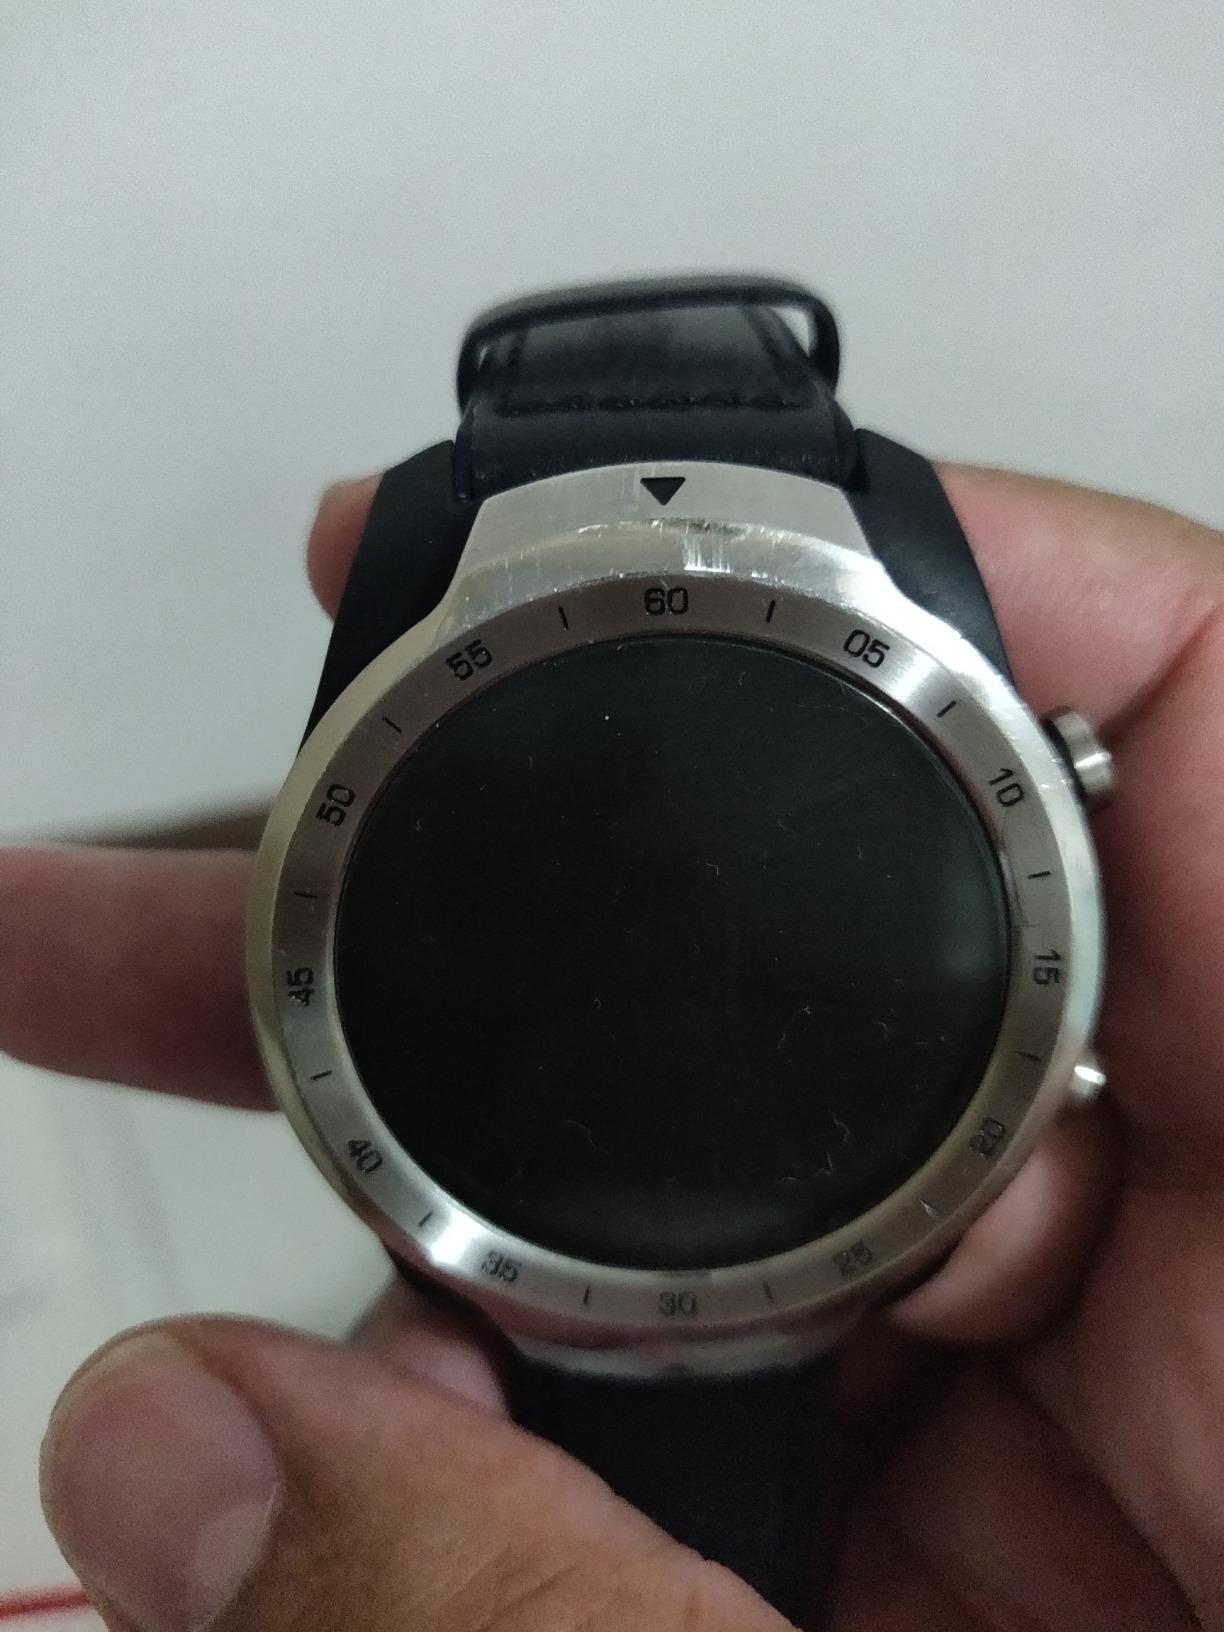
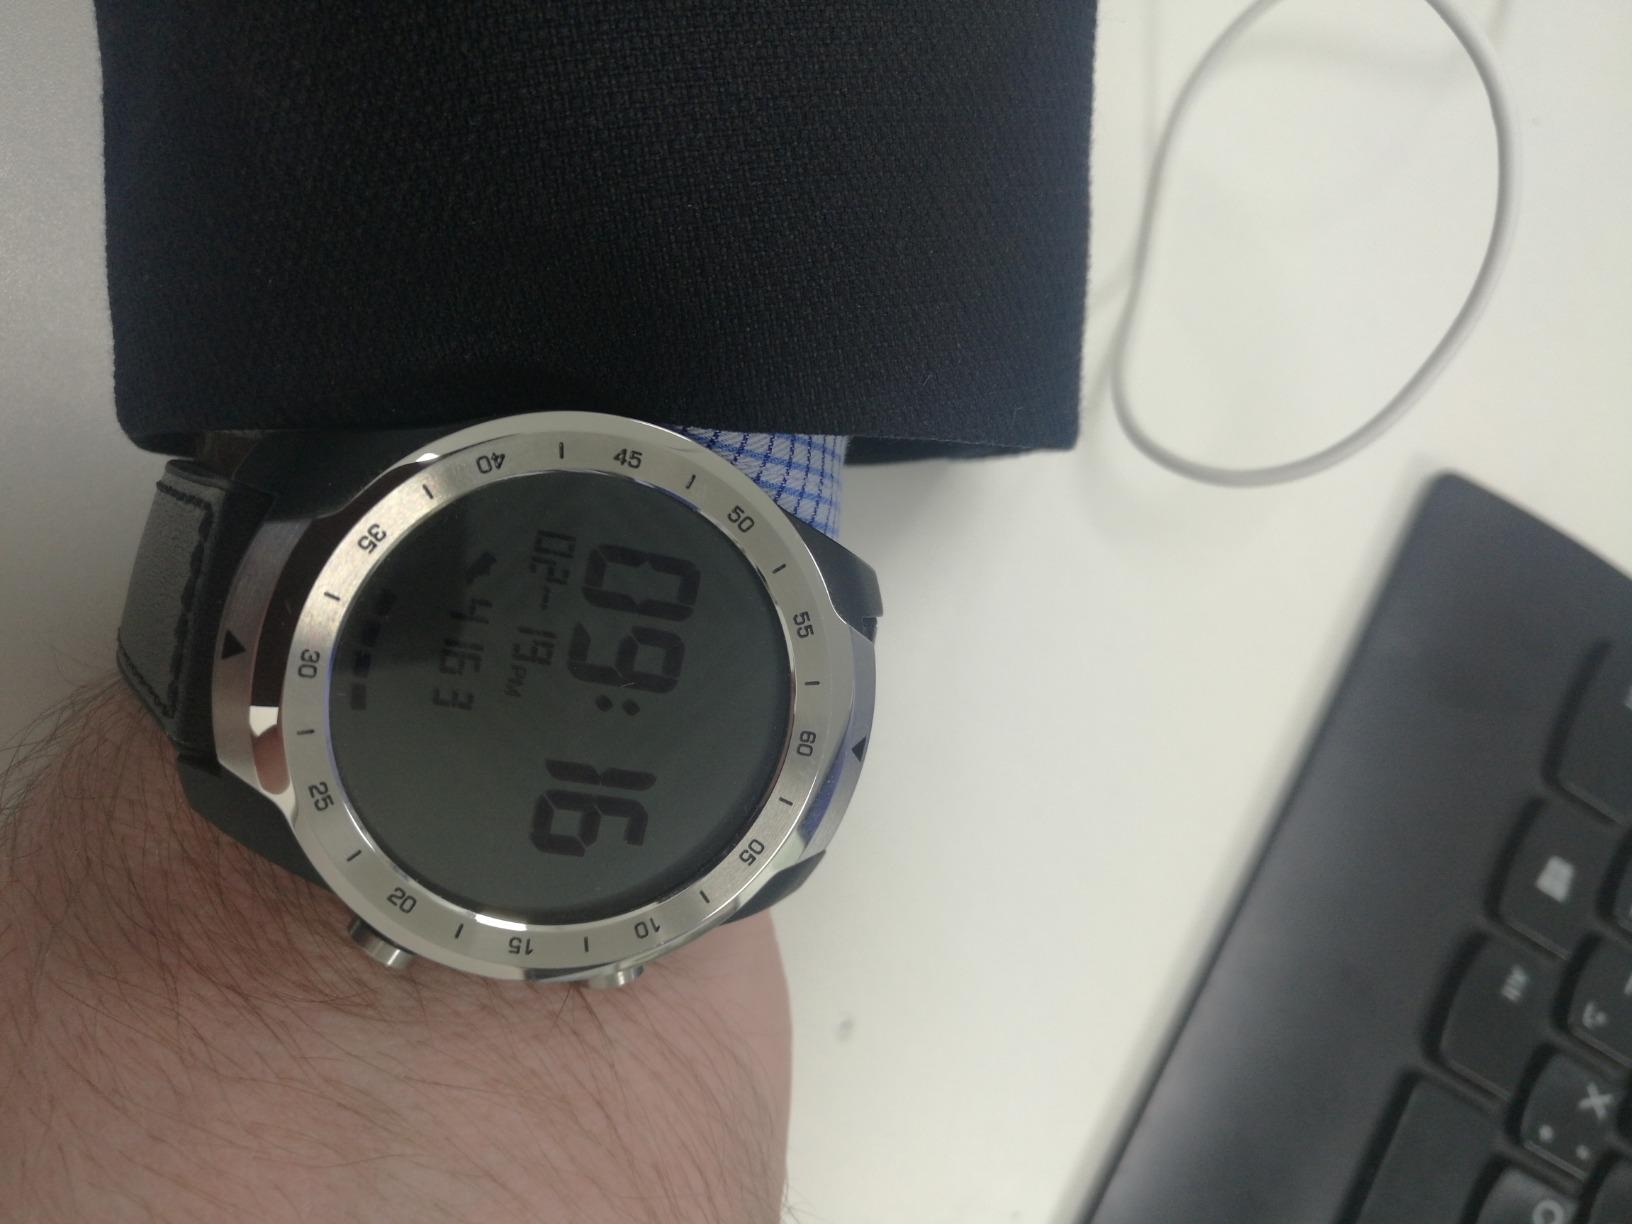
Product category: smartwatch
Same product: yes